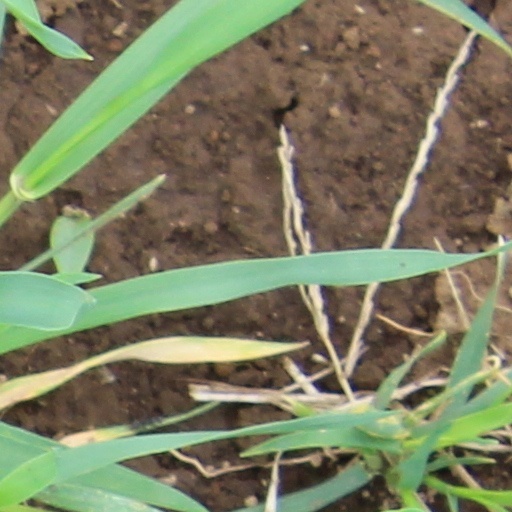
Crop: wheat